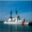
Label: ship